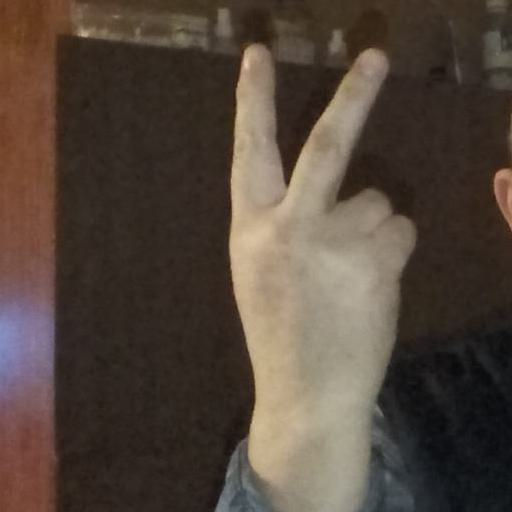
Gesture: peace_inverted